Theobald Boehm

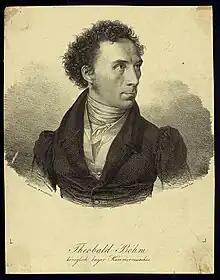
Theobald Böhm portrayed by Michael Brandmüller.

Born in Munich in the Electorate of Bavaria in the family of goldsmith Carl Friedrich Böhm and Anna Franziska, née Sulzbacher, daughter of a court haberdasher. Boehm learned his father's trade of goldsmithing. After making his own flute, he quickly became proficient enough to play in an orchestra at the age of seventeen, and at twenty-one he was first flautist in the Royal Bavarian Orchestra. Meanwhile, he experimented with constructing flutes out of many different materials—tropical hardwoods (usually Grenadilla wood), silver, gold, nickel and copper—and with changing the positions of the flute's tone holes.